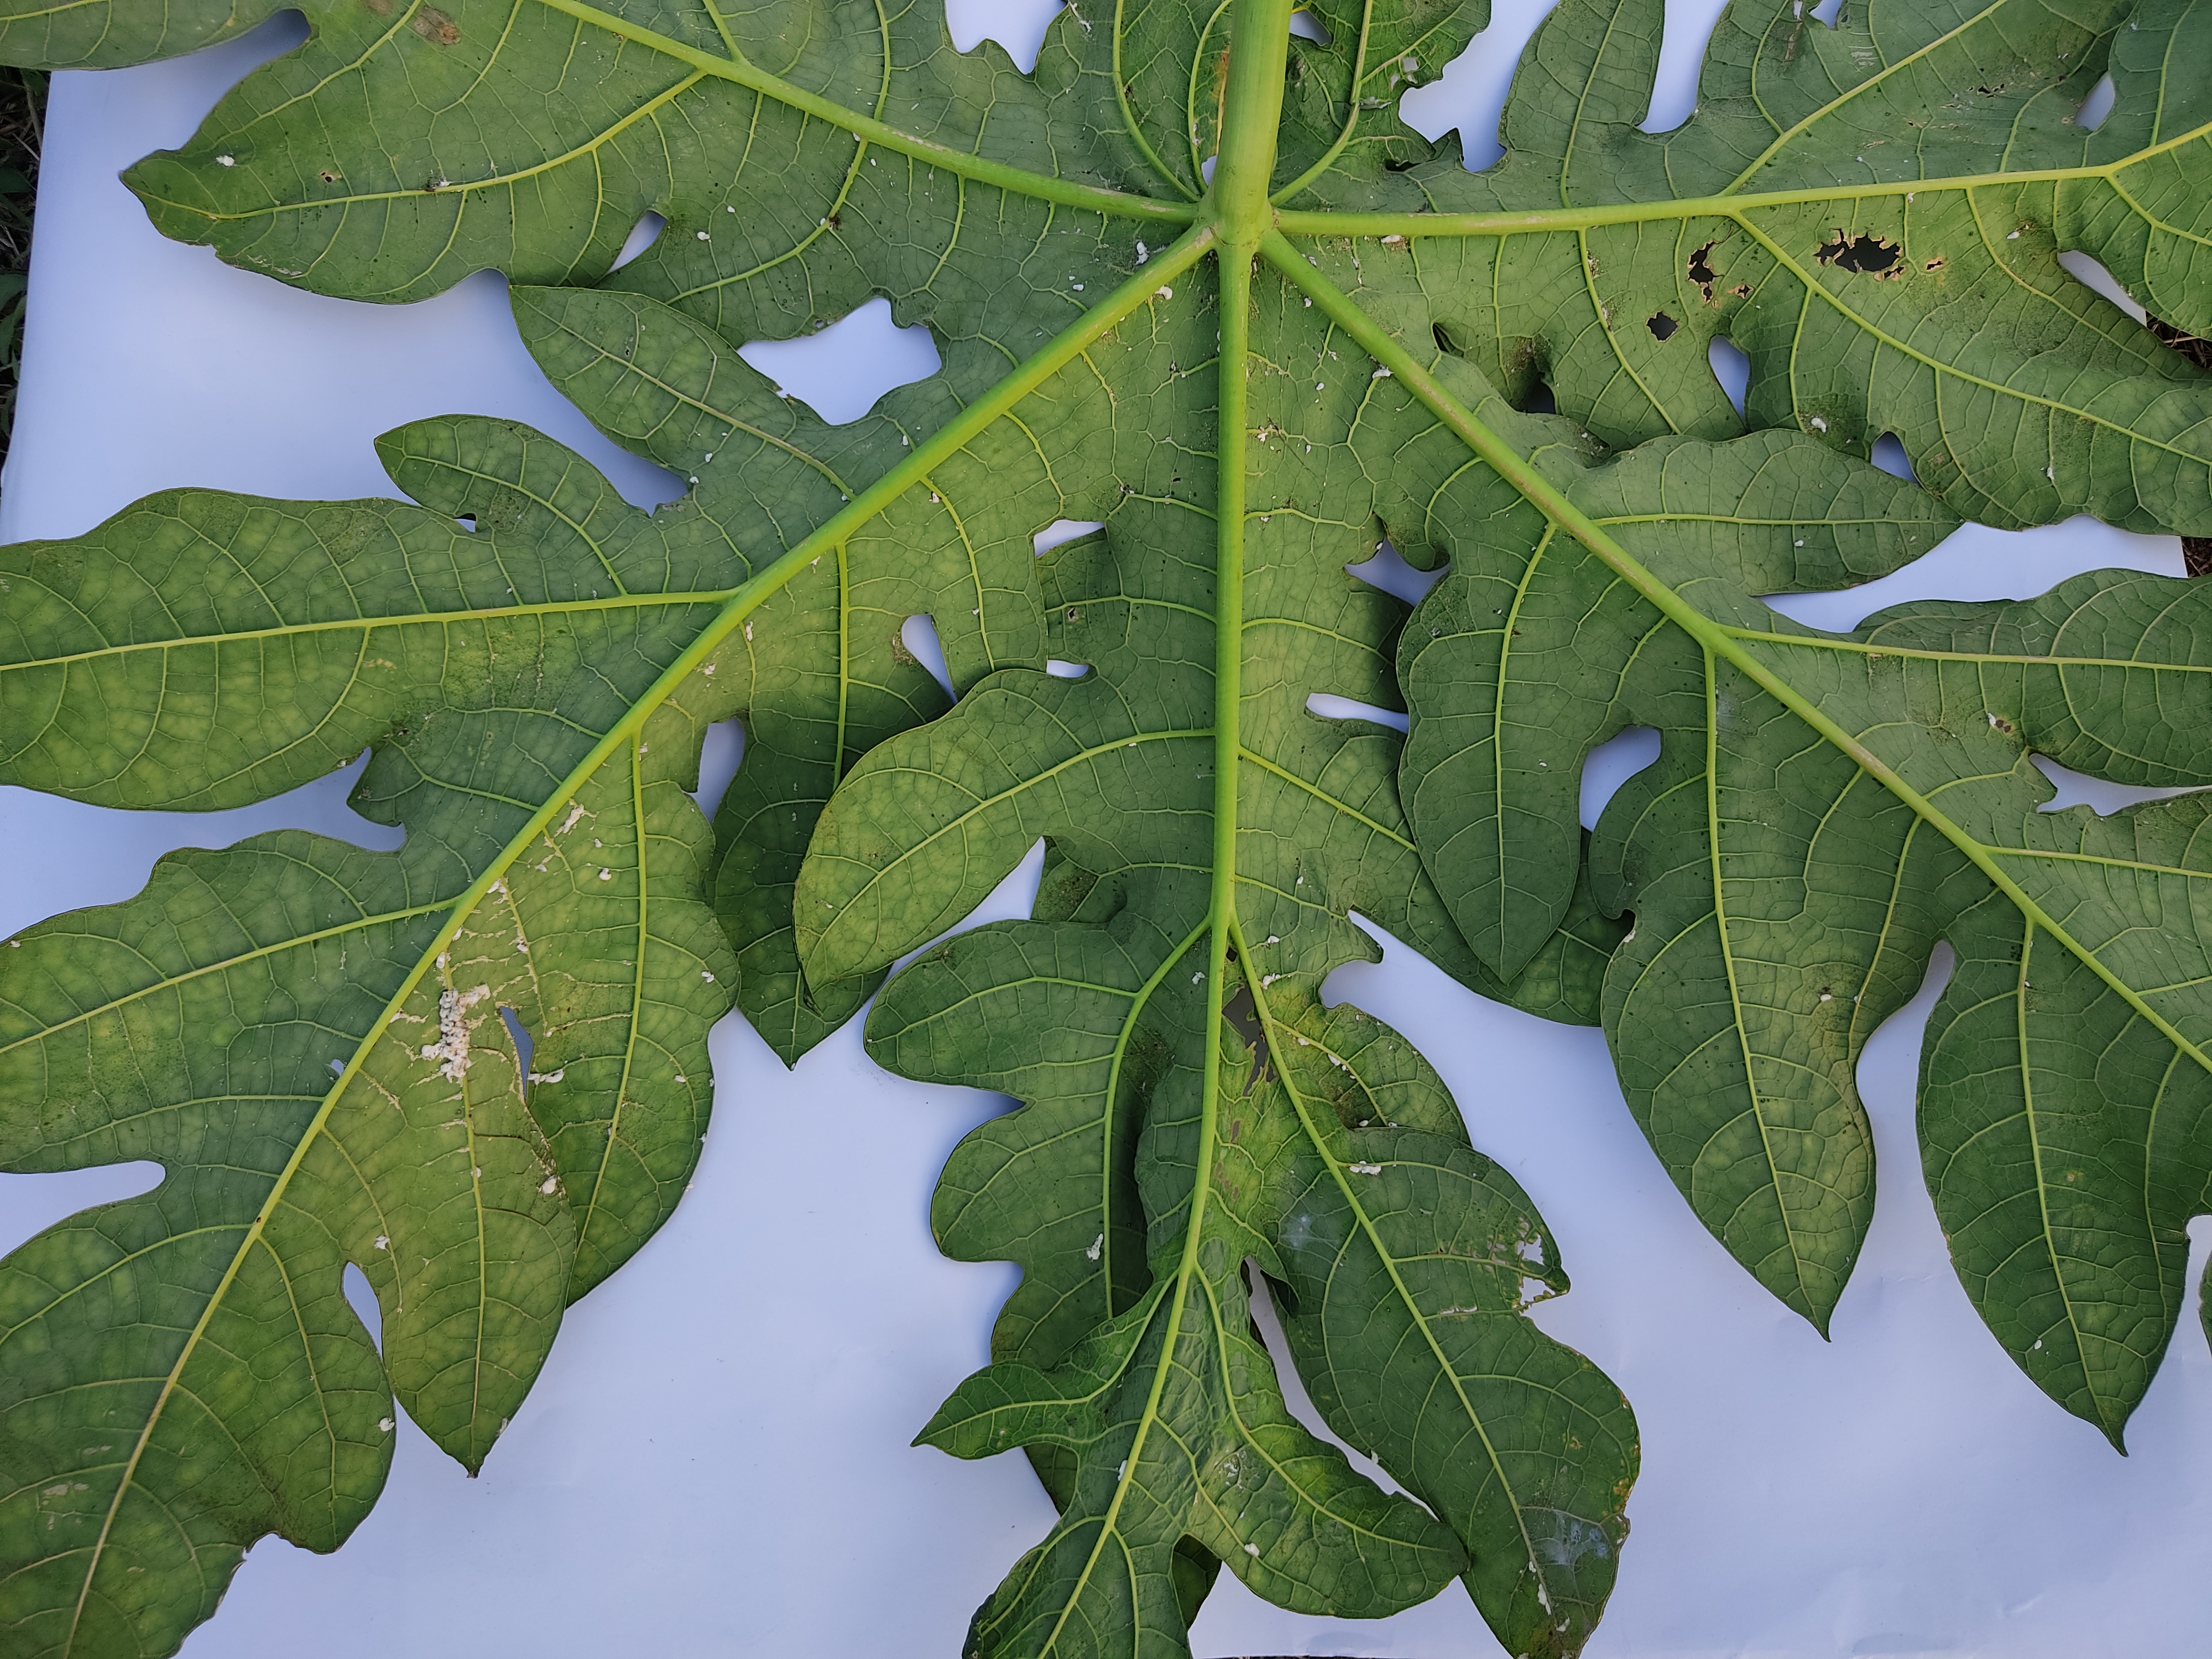
Label: Mealybug